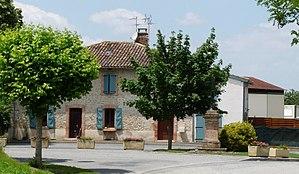
Croix, Albiac, Haute-Garonne, France
Albiac, est une commune française située dans le département de la Haute-Garonne en région Occitanie.